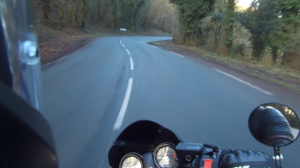
Extrait d'une vidéo filmée dans le cadre d'un motovlog à la campagne
Le motovlog est un type de journal vidéo enregistré par une personne conduisant une motocyclette ou un autre véhicule motorisé.